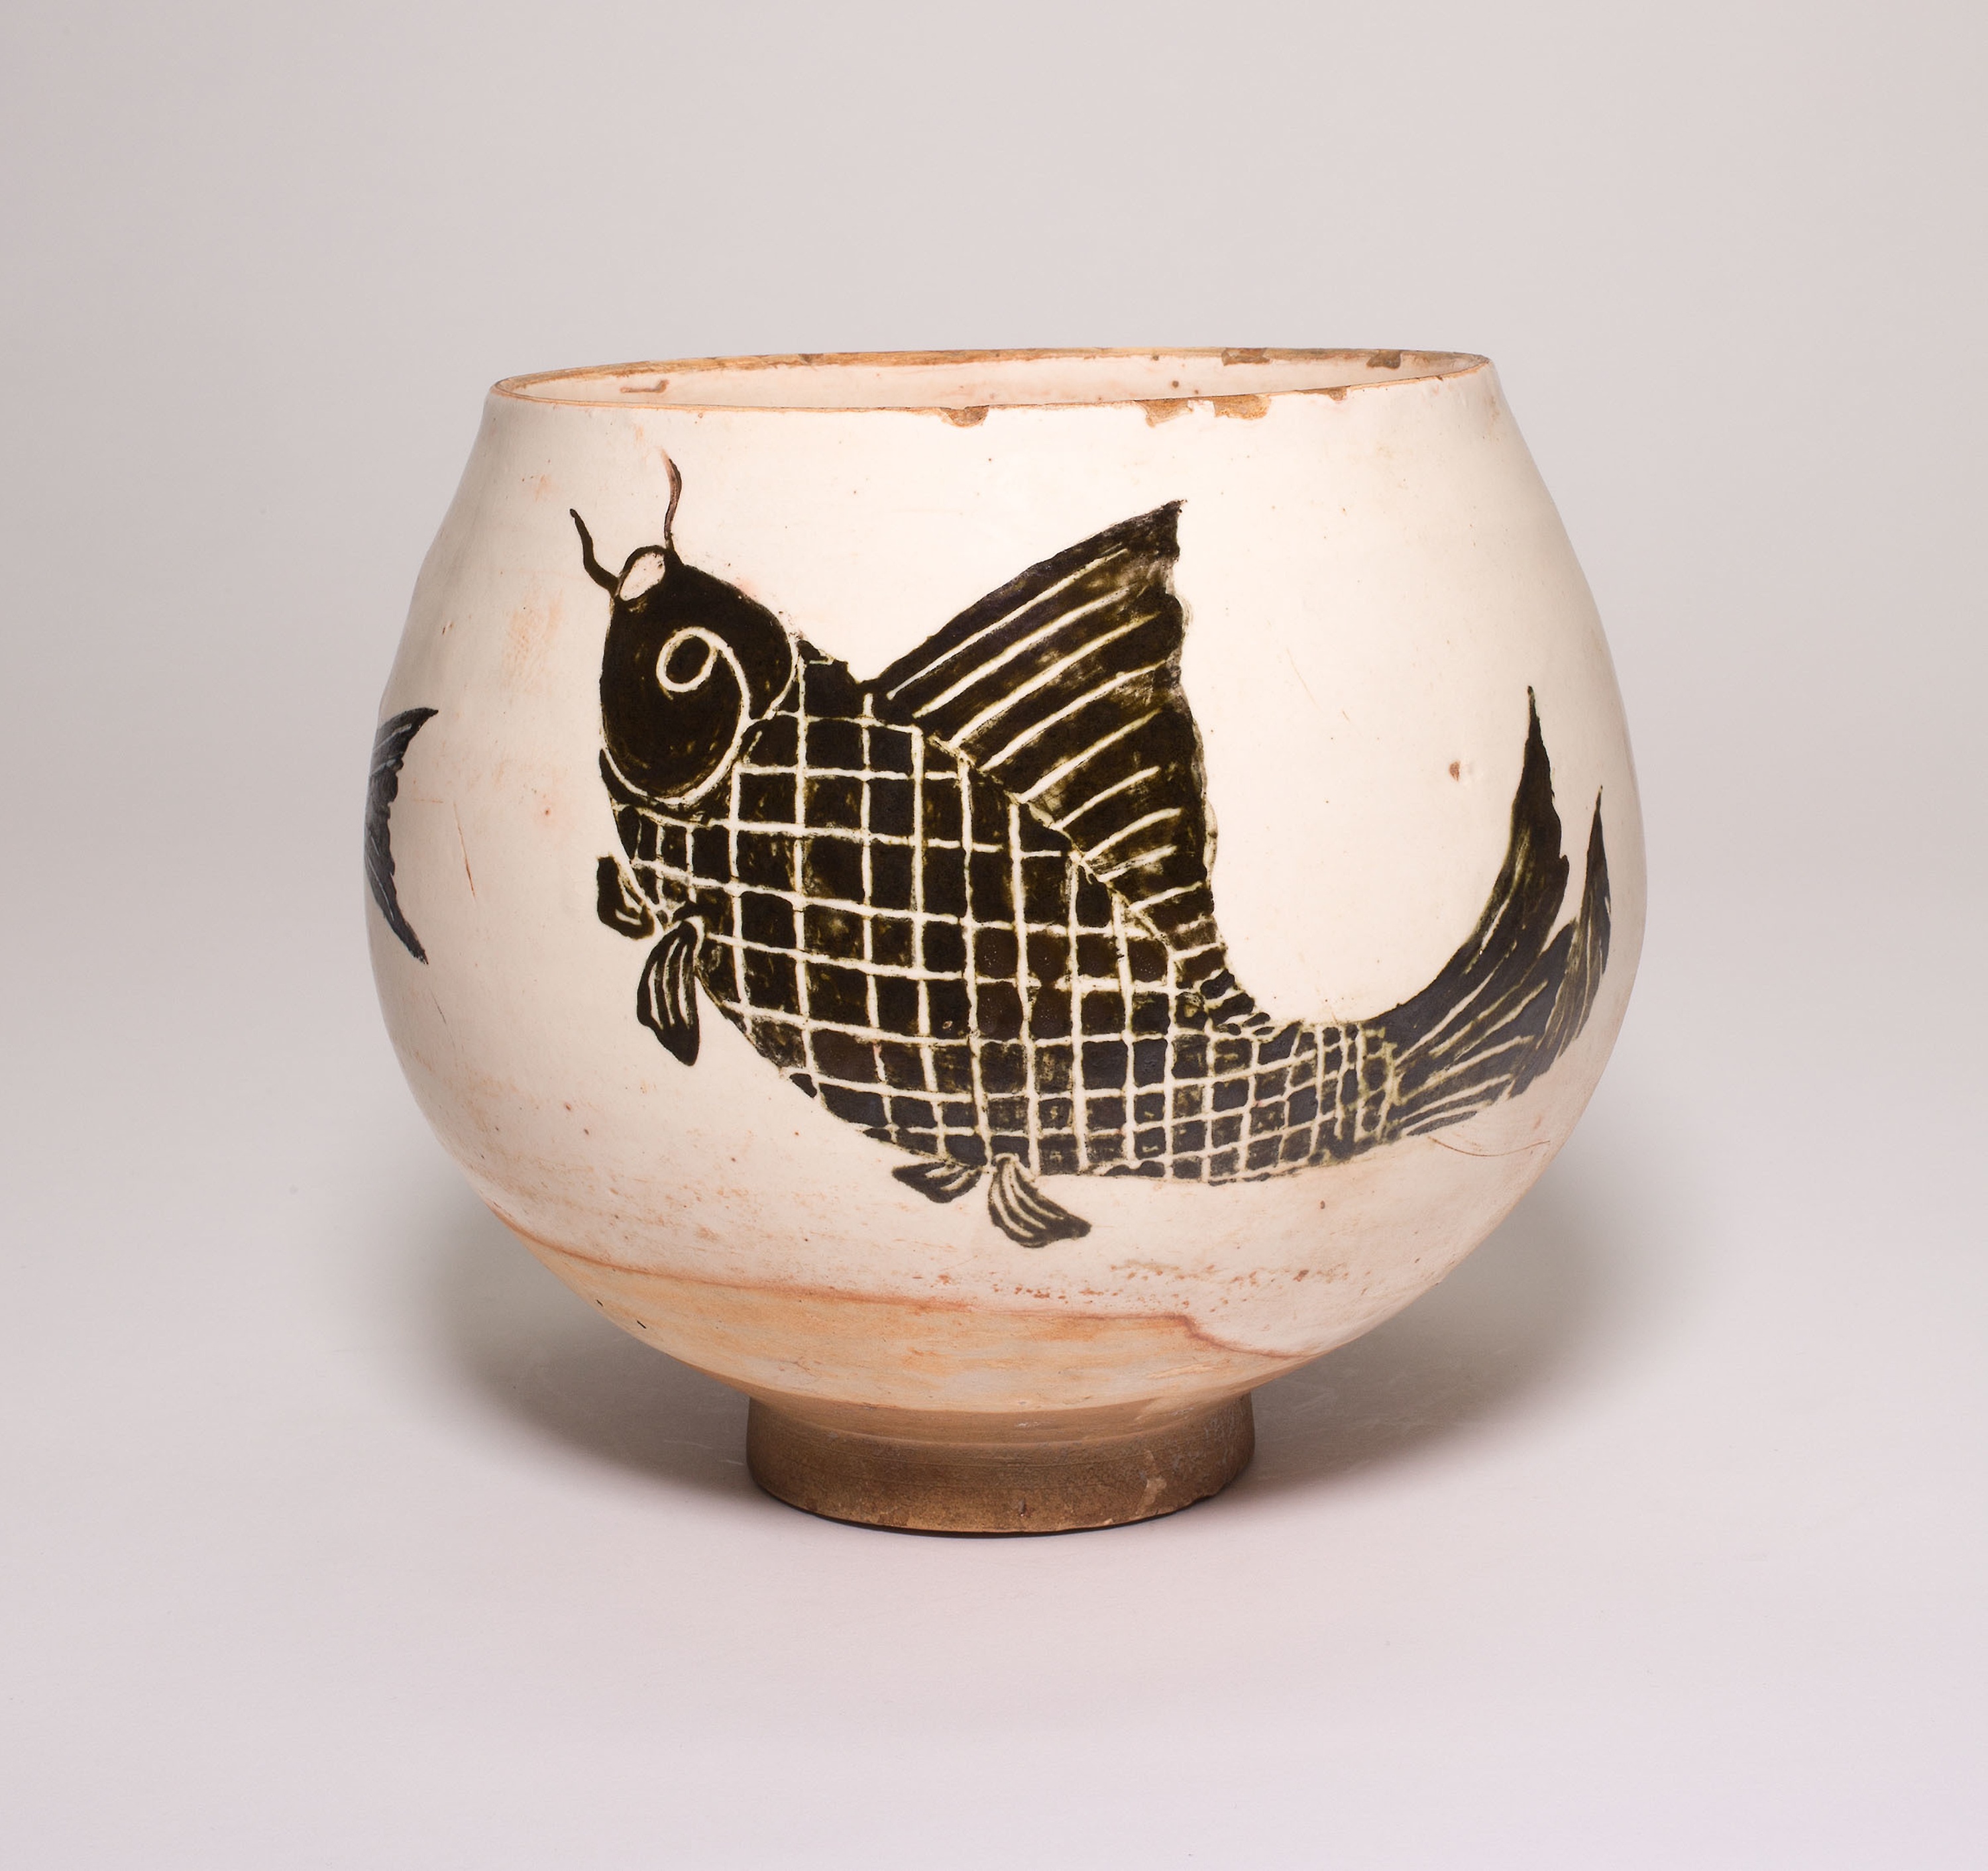
owl, ceramic, pottery, earthenware, bird of prey, bird, vase, artifact, tableware, drinkware